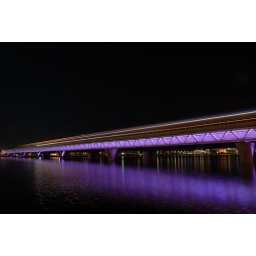
Light Rail train going over the bridge over Tempe Town Lake, July 4th, 2009. 20-second exposure, F/11, ISO 100